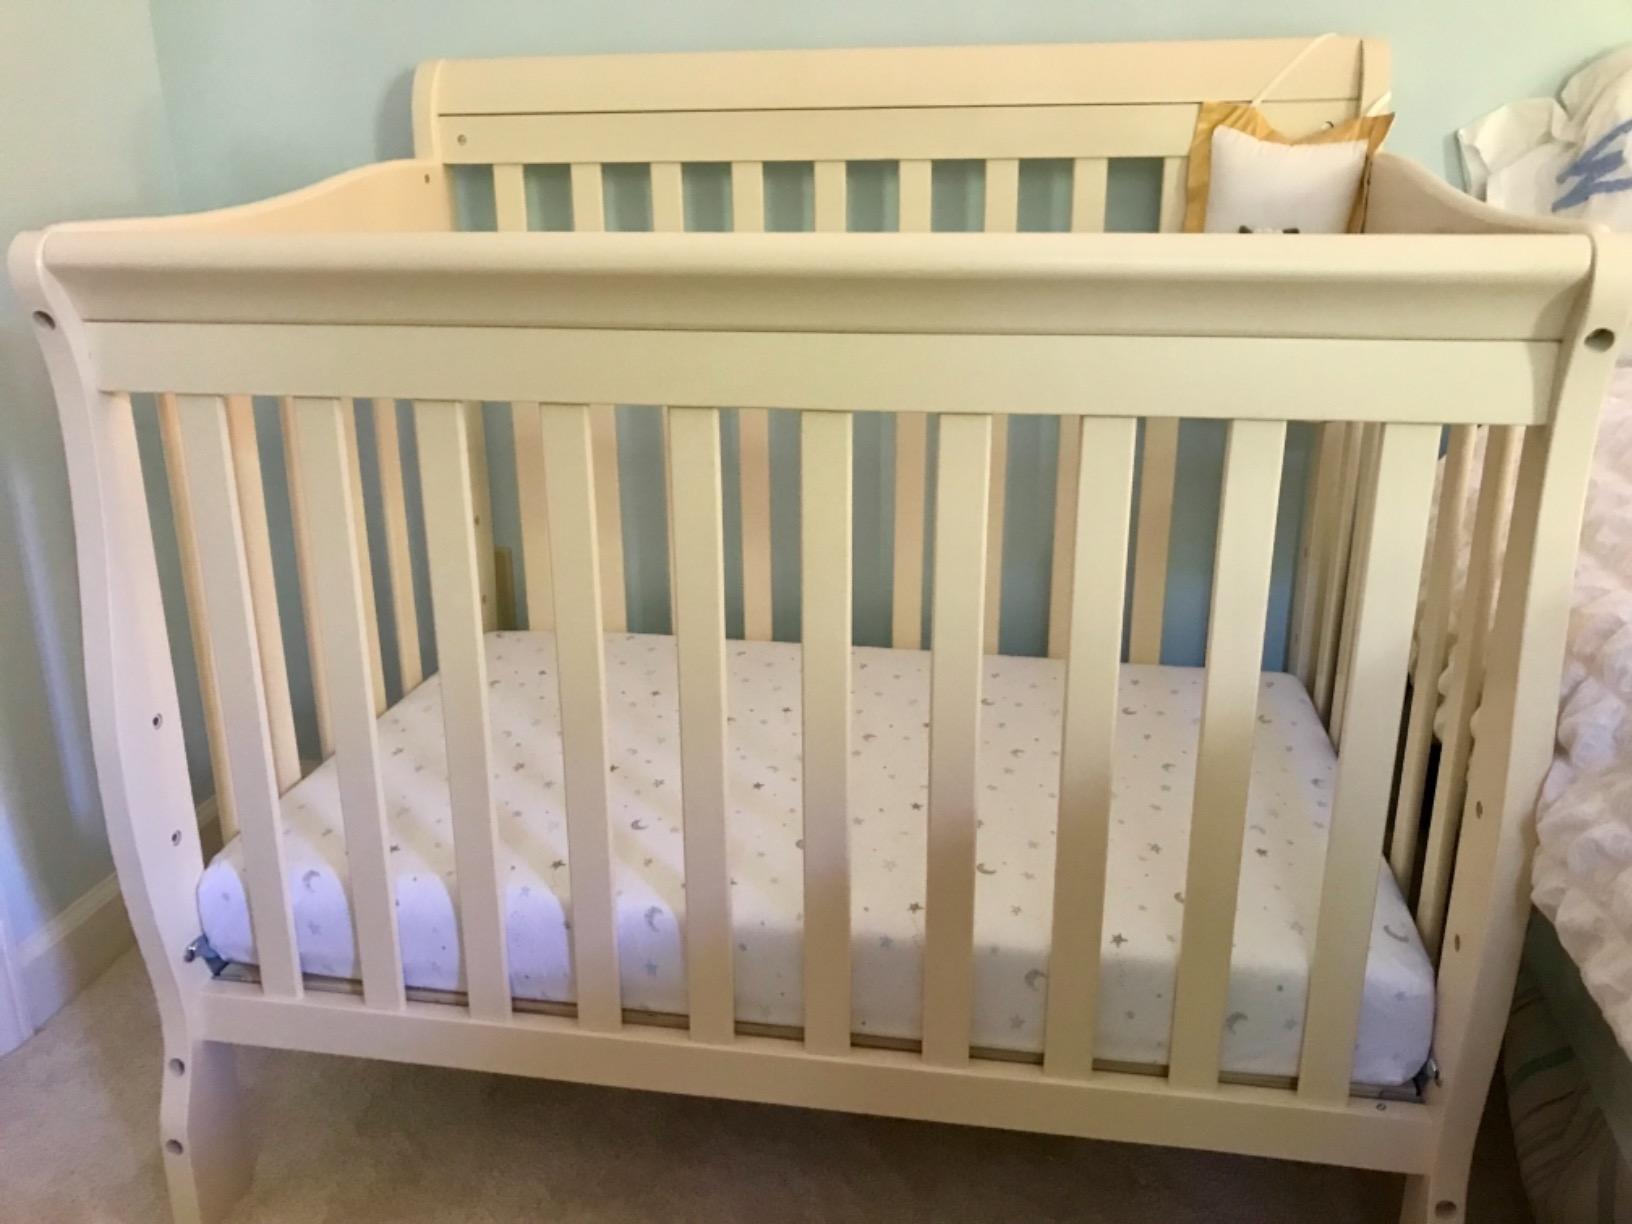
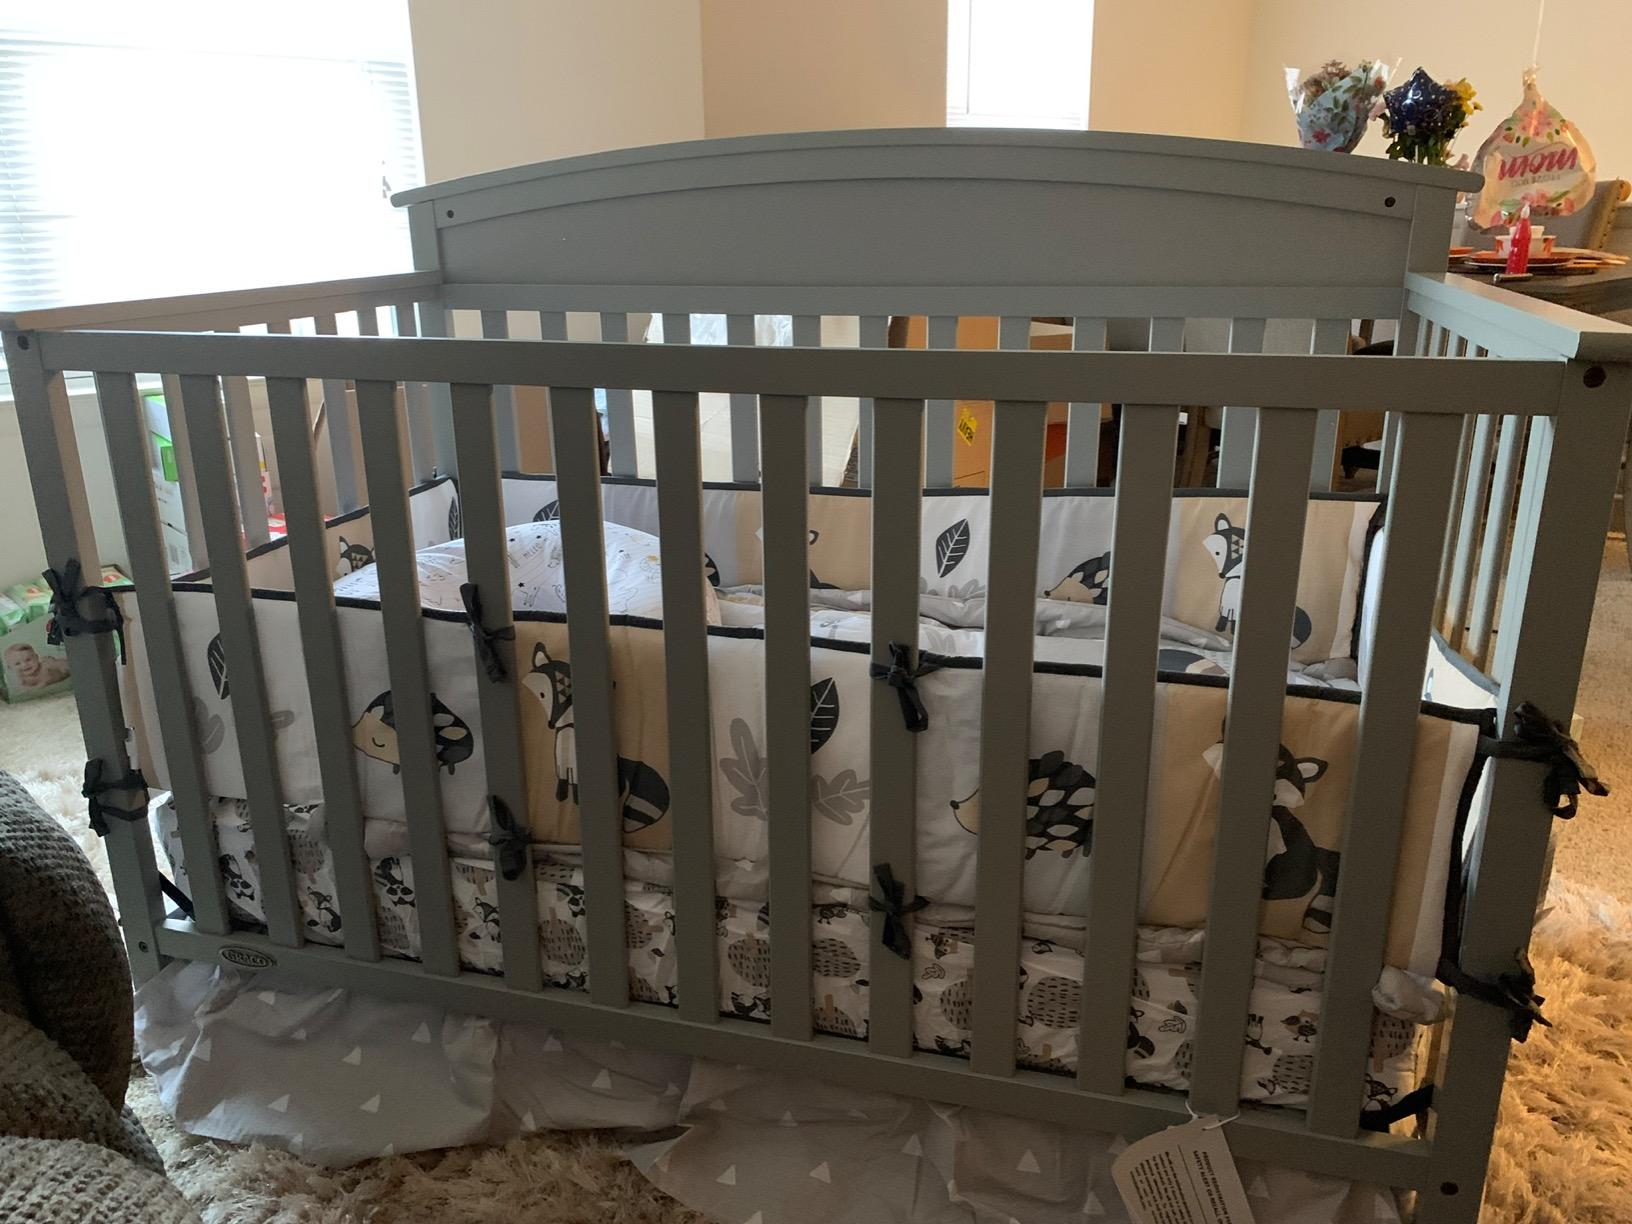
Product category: products_crib
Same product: no